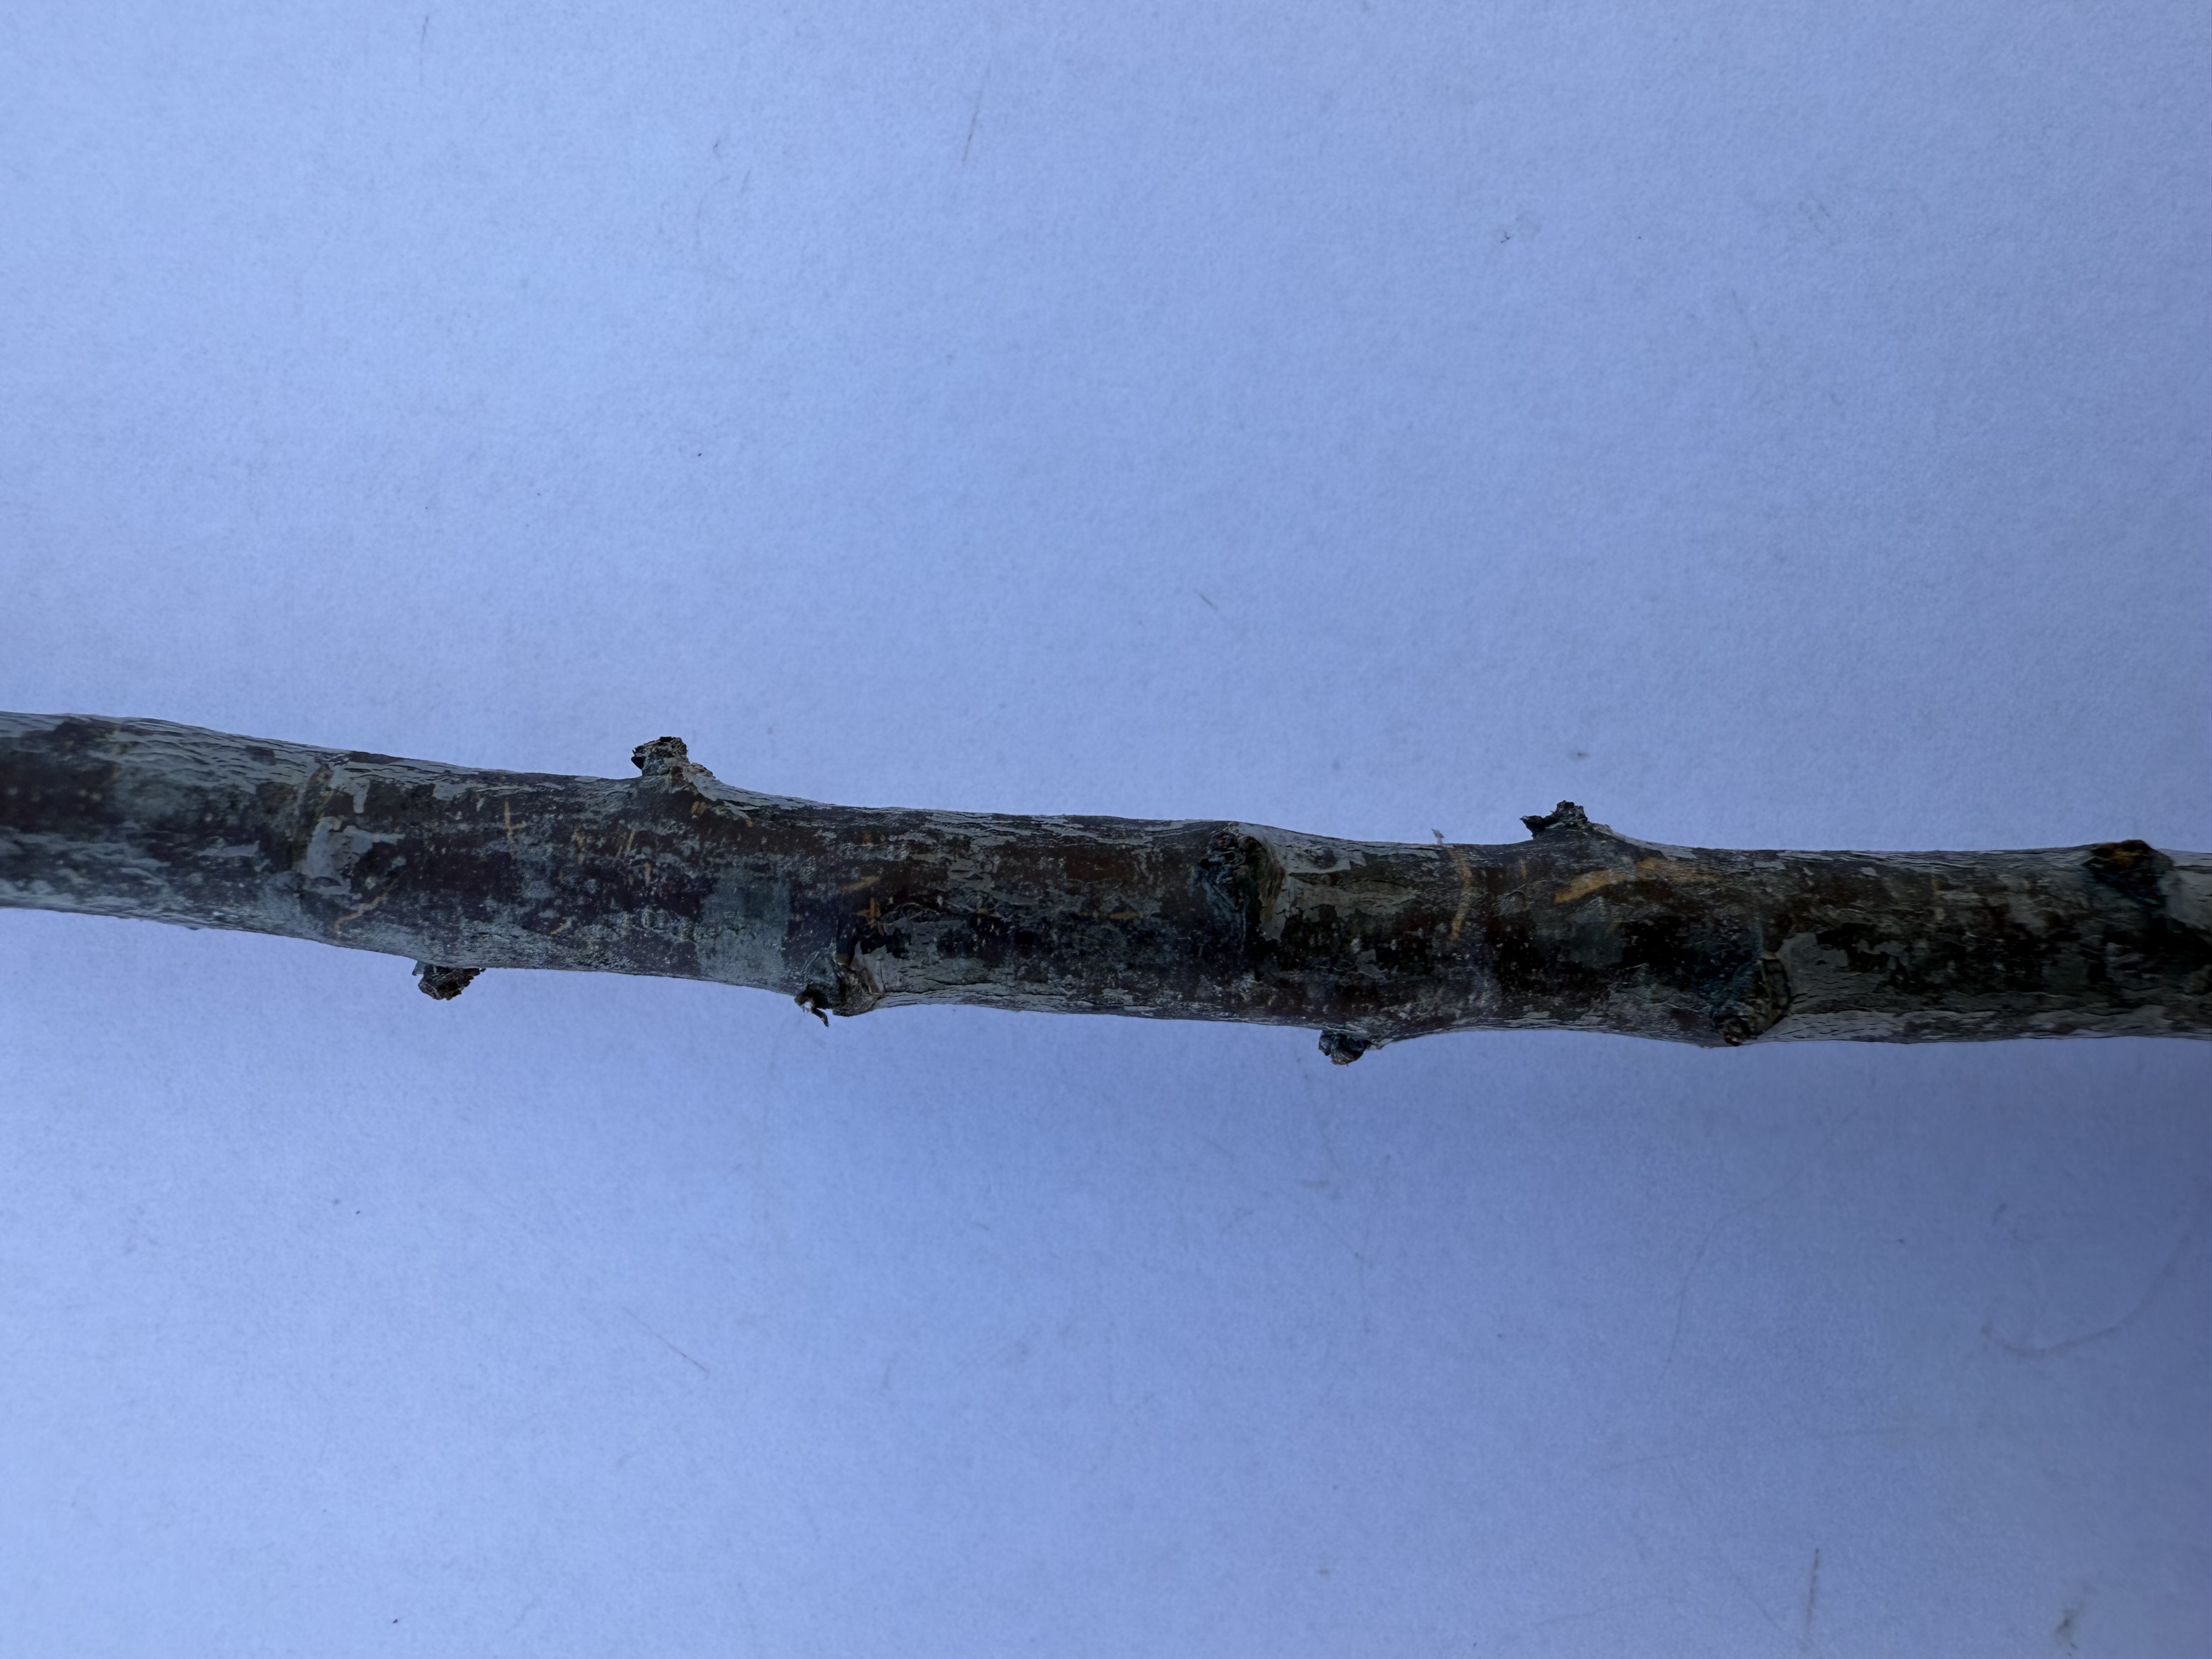
Variety: Black Splendor Plum